Tlingit

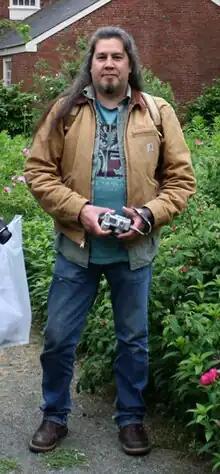
Tommy Joseph, Tlingit woodcarver and sculptor from Sitka, Alaska

Tlingit thought and belief, although never formally codified, was historically a fairly well organized philosophical and religious system whose basic axioms shaped the way Tlingit people viewed and interacted with the world around them. Tlingits were traditionally animists, and hunters ritually purified themselves before hunting animals. Shamans, primarily men, cured diseases, influenced weather, aided in hunting, predicted the future, and protected people against witchcraft. A central tenet of the Tlingit belief system is the reincarnation of both humans and animals.